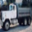
Label: truck